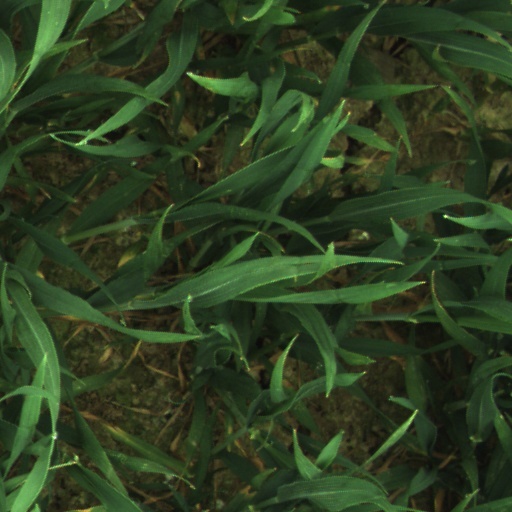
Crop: wheat